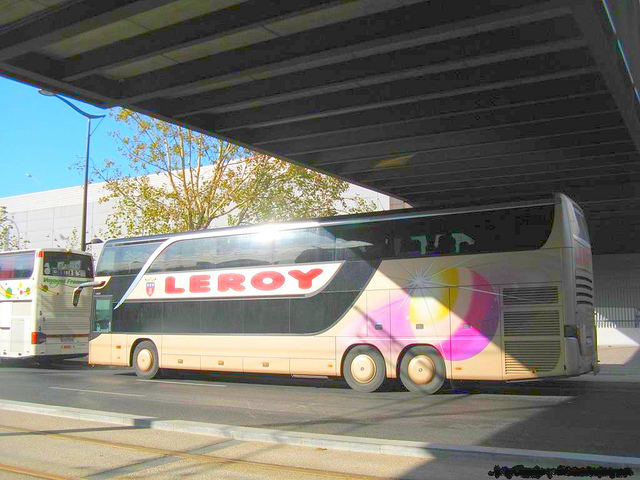
A double decker bus driving under a bridge.

A bus marked "Leroy" is passing under a bridge.

A large, passenger bus that is partially under a covered area.